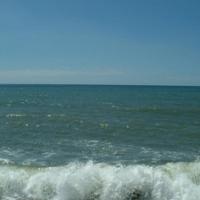
Weather: sun or clear